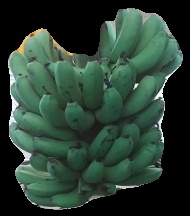
Variety: pachbale
Grade: grade2